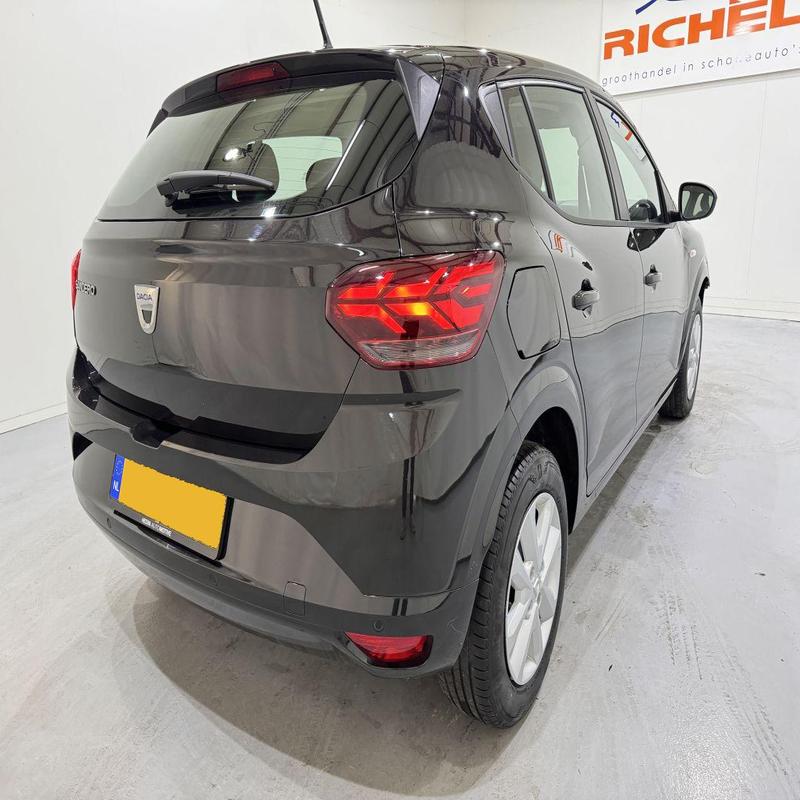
Aucun dommage détecté.
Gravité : aucun